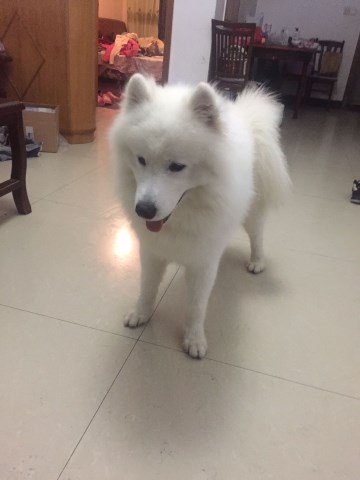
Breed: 2192-n000088-Samoyed